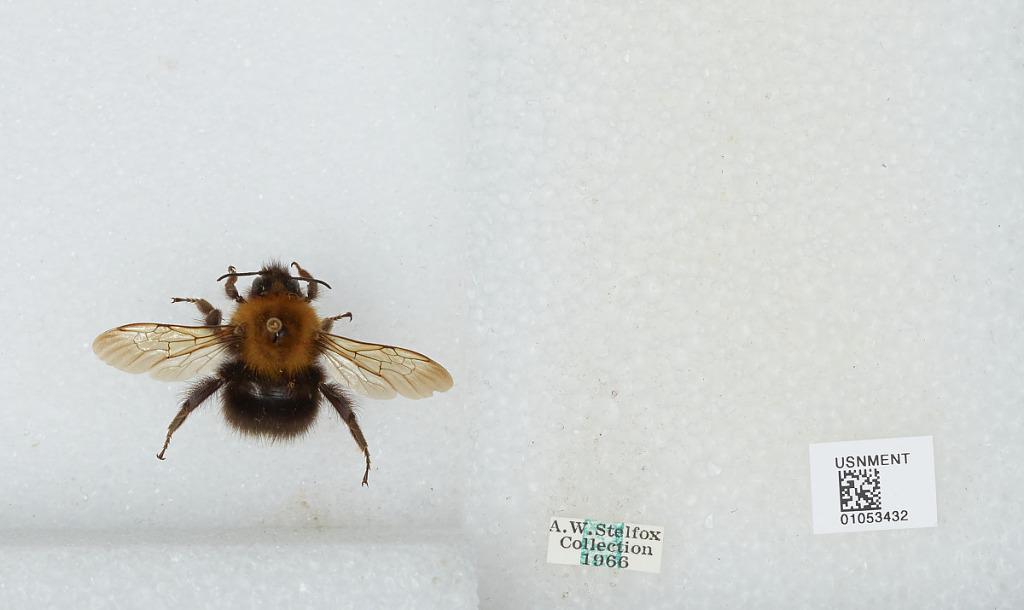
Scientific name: Bombus sp.